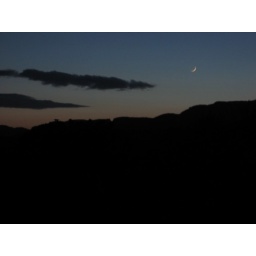
The view from bathroom window in Pauls' Aunty Bevs' B&amp;amp;B in Scotland, May 06